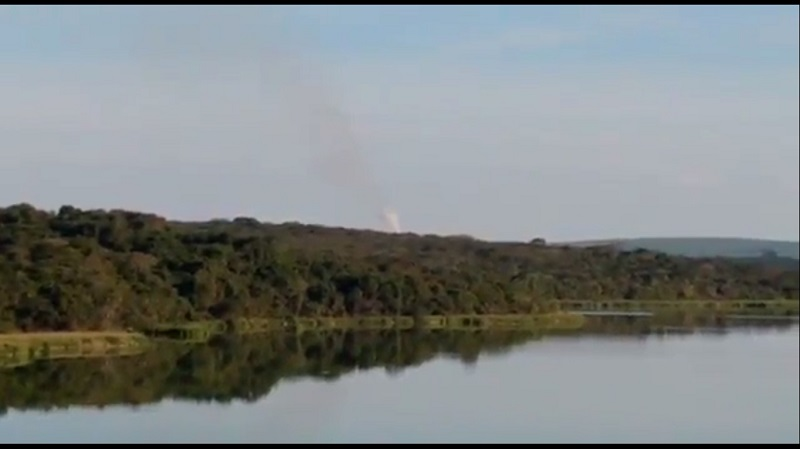
Fire: no
Smoke: yes